Christ after the Flagellation (Murillo, Boston)

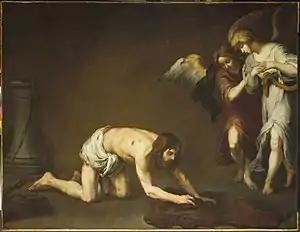
"Christ after the Flagellation" (c. 1665) by Bartolomé Esteban Murillo

Christ after the Flagellation is an oil on canvas painting by Murillo, created "c." 1665, now in the Museum of Fine Arts Boston, for which it was bought in 1953 via the Ernest Wadsworth Longfellow Fund. The artist also produced a slightly later version of the scene, now in Illinois.